Alain Gest

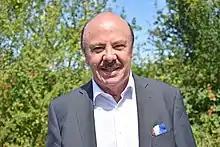
Alain Gest in July 2019

Alain Gest (born 27 December 1950 in Amiens, Somme) is a French politician. He was elected on 16 June 2002 to the 12th French National Assembly, representing the sixth district of Somme. He was reelected on 17 June 2007 to the 13th French National Assembly. He is a member of the Union for a Popular Movement party.